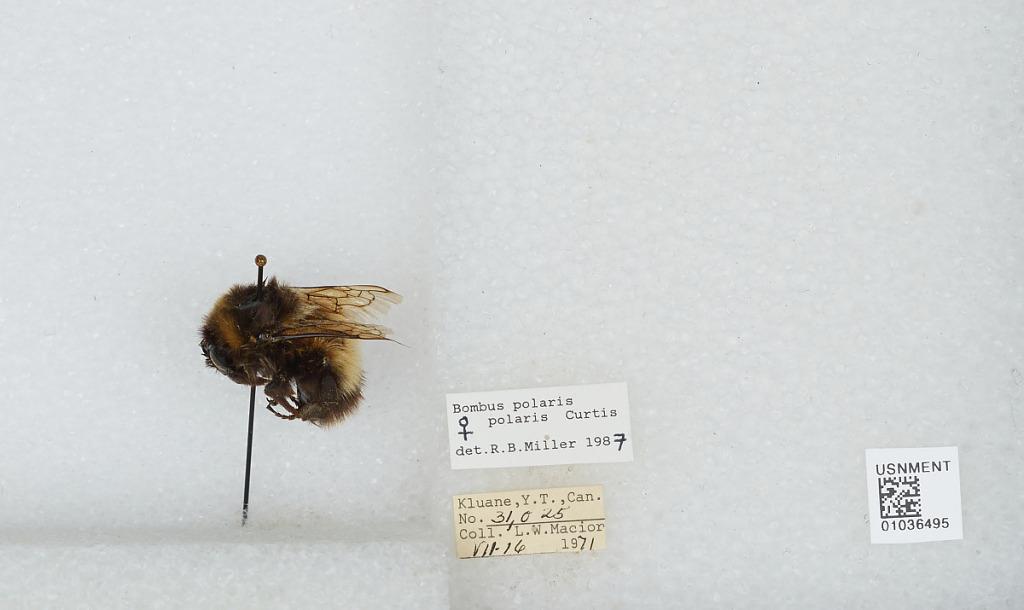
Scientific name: Bombus (Alpinobombus) polaris Curtis
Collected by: L. Macior
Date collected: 1971-7-16
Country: Canada
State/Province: Yukon Territory
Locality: Kluane
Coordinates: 60.75, -139.5
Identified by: Miller, R. B.